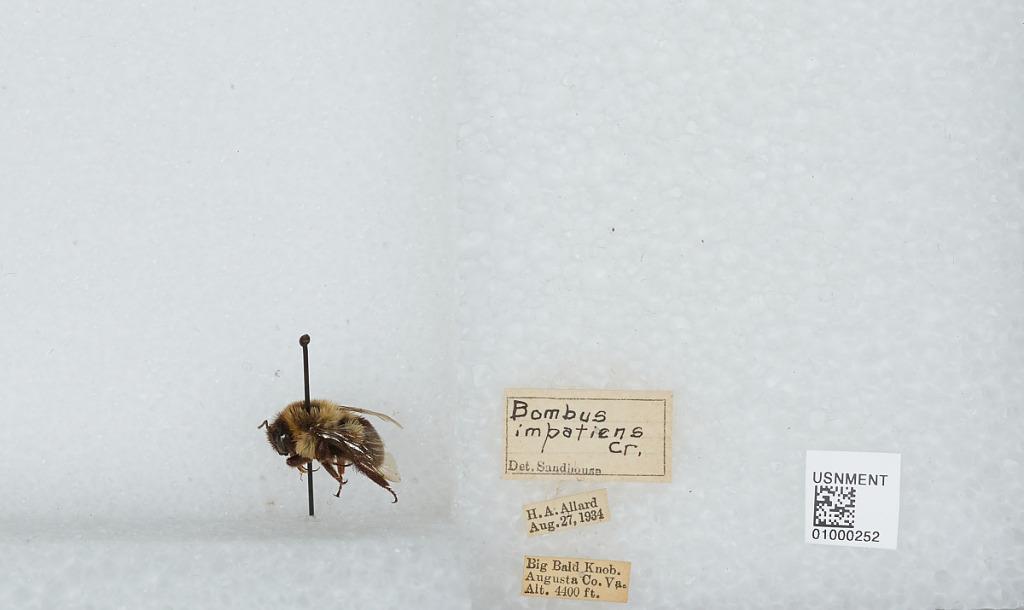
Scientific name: Bombus (Pyrobombus) impatiens Cresson
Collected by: H. Allard
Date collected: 1934-8-27
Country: United States
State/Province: Virginia
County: Augusta
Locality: Big Bald Knob
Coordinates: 38.3558, -79.2978
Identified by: Sandhouse, G.